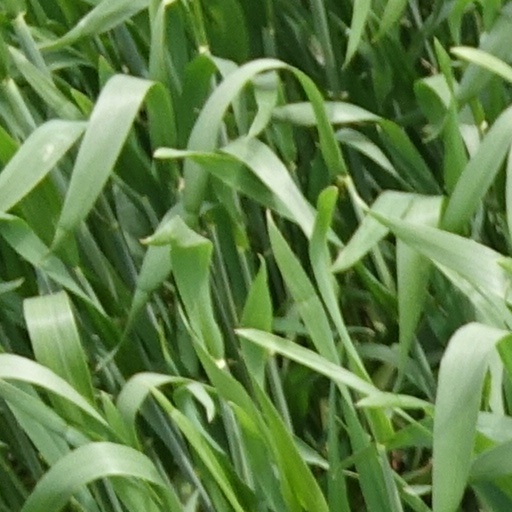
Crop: wheat